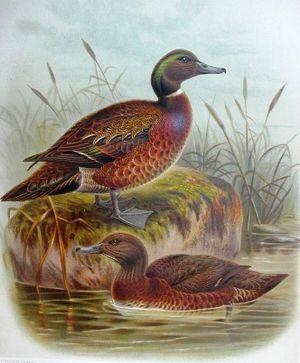
La Sarcelle des Auckland est une espèce d'oiseaux appartenant à la famille des Anatidae.